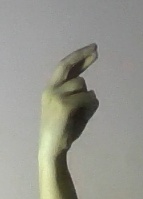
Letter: zay